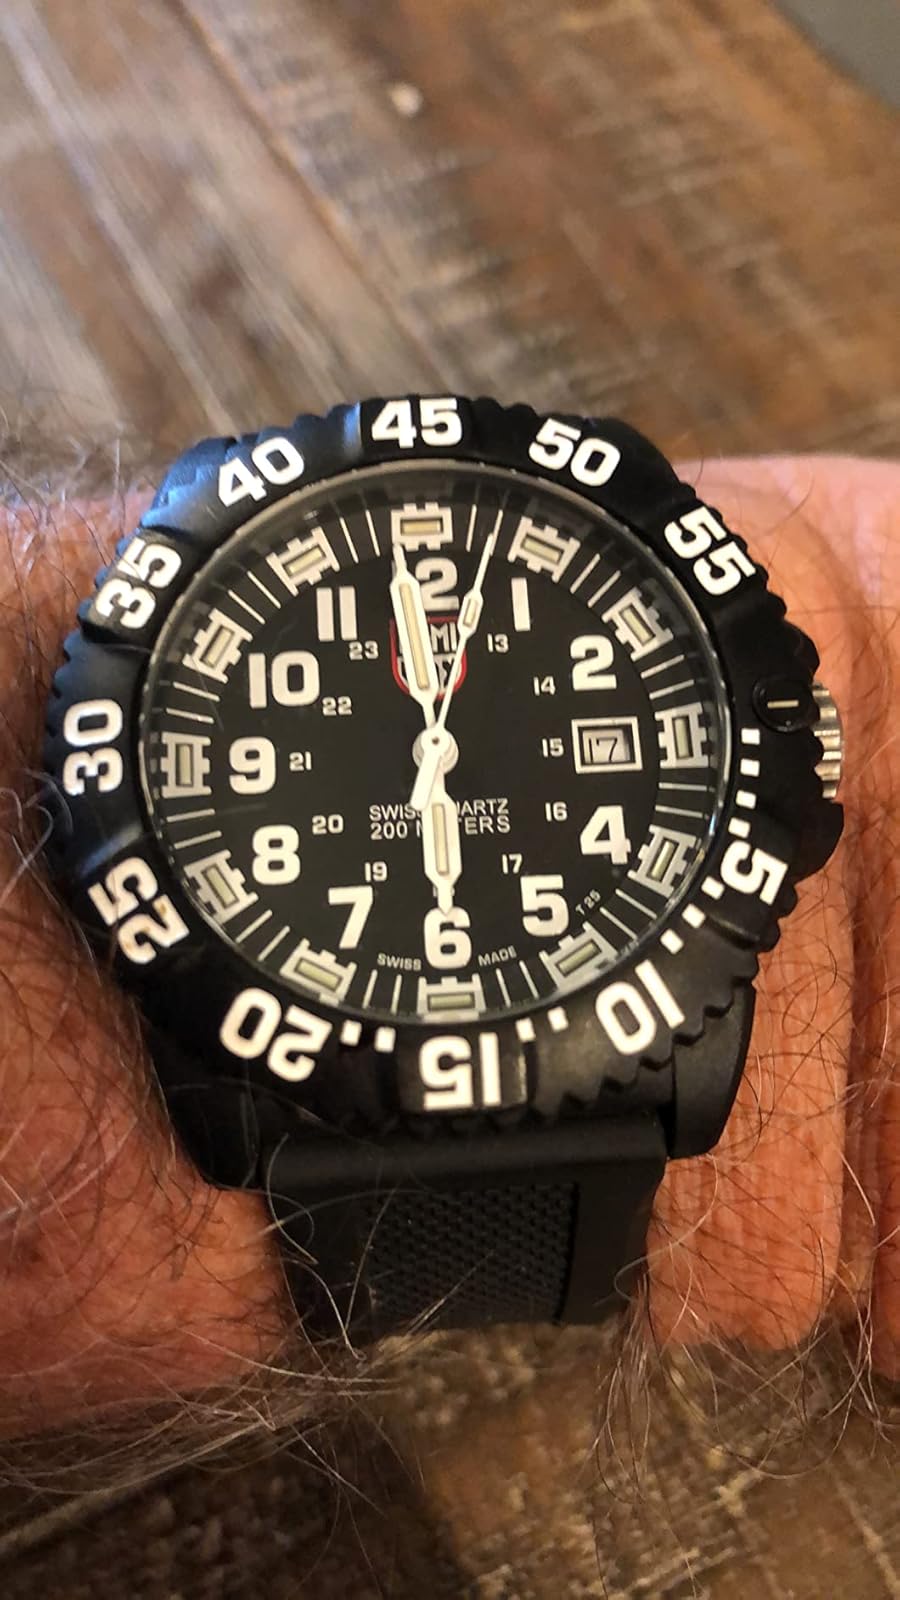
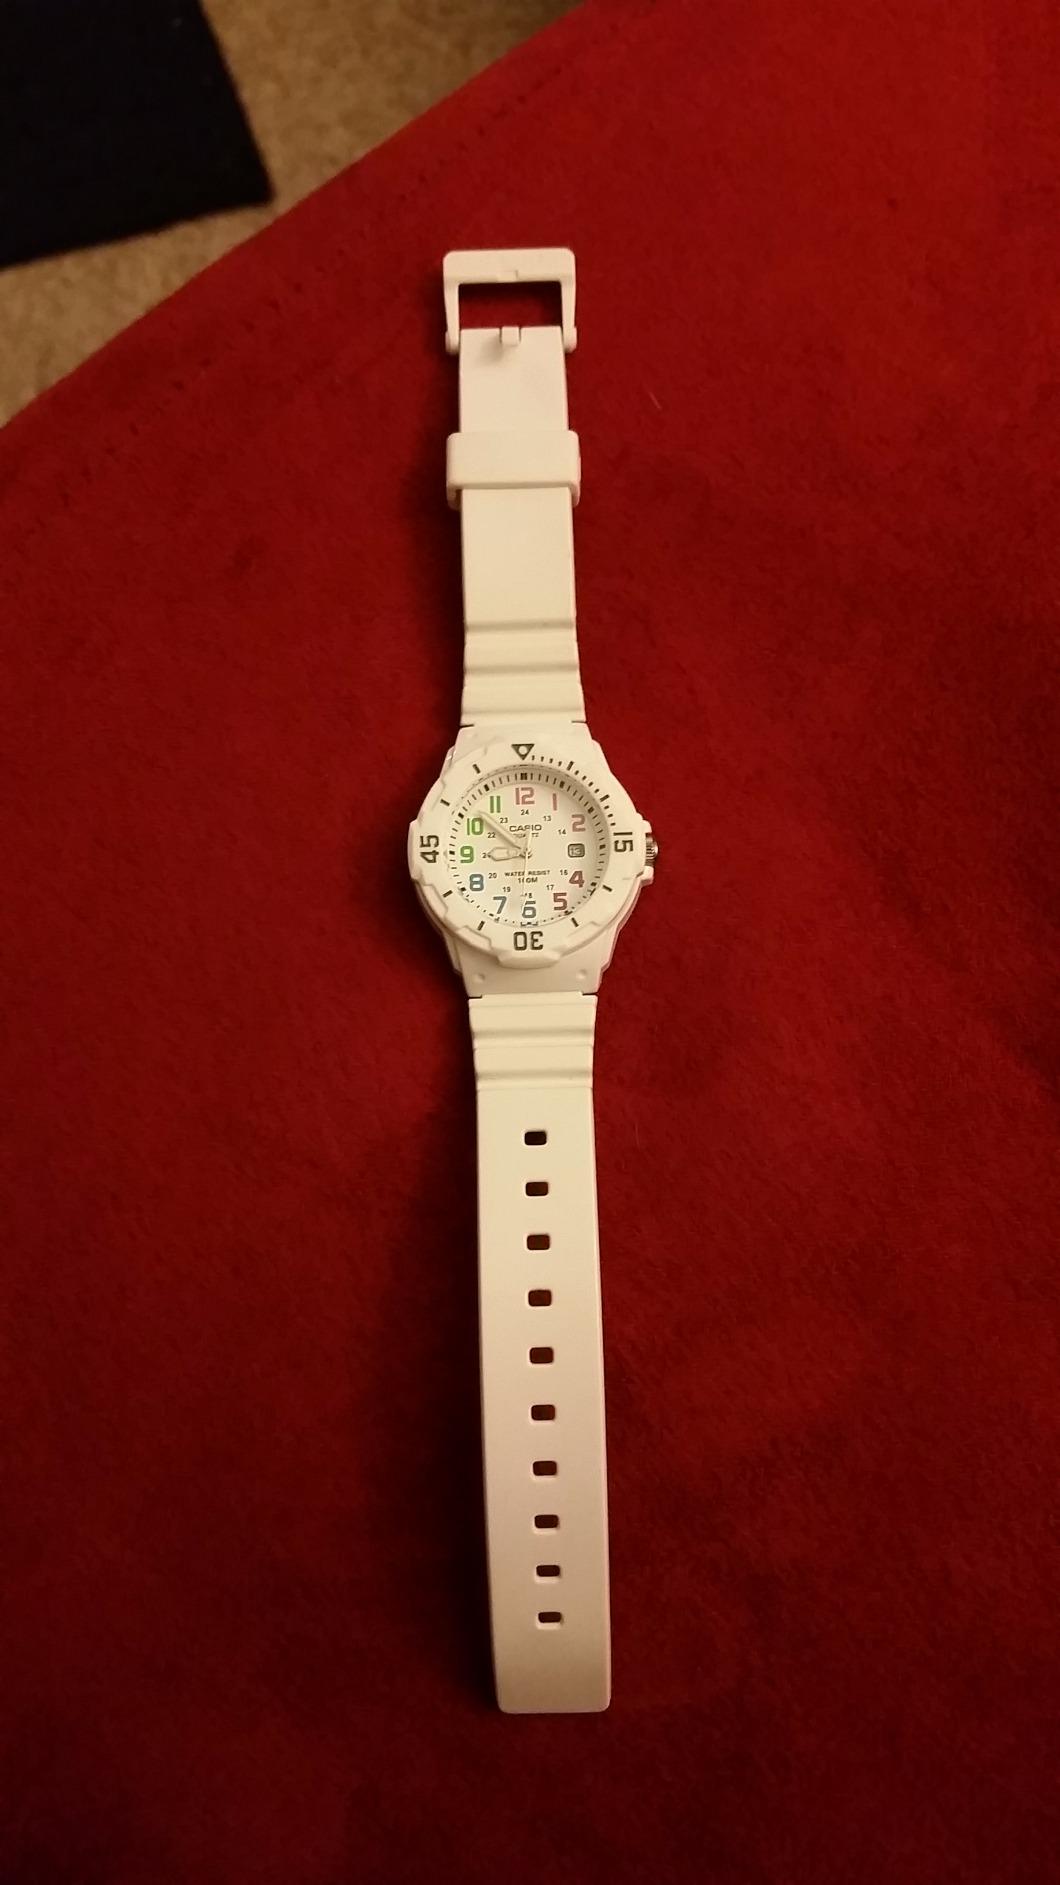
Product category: accessories_watch
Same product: no